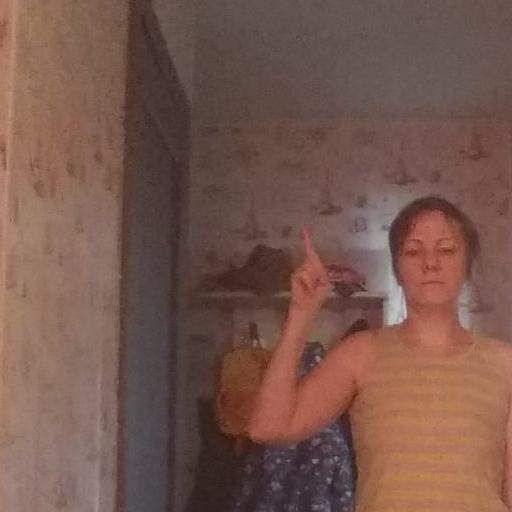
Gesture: one